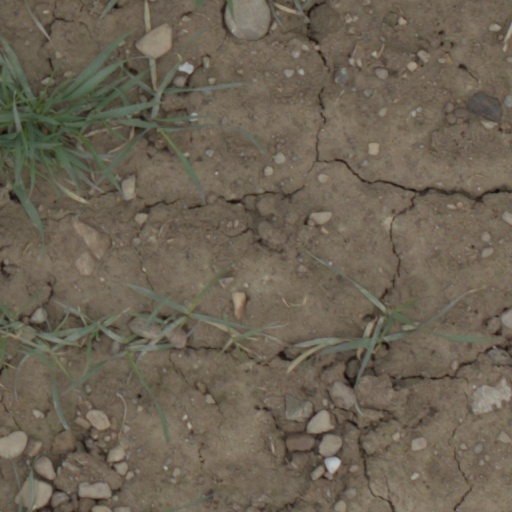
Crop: wheat